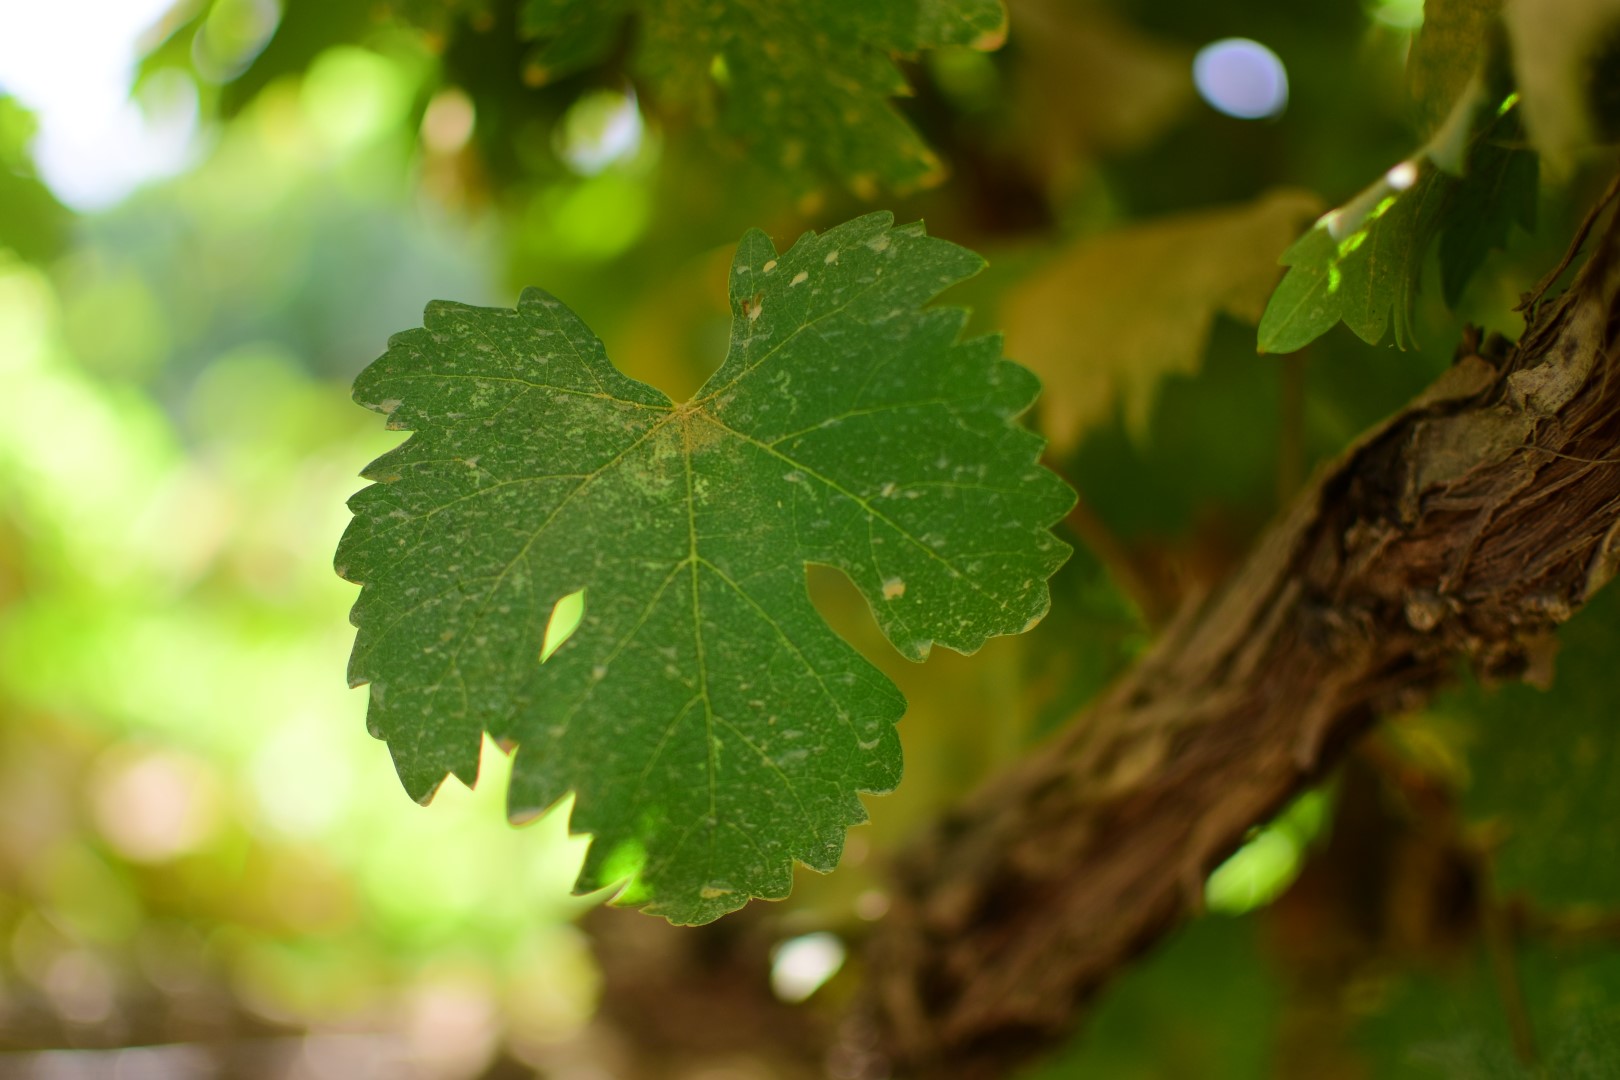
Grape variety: Shdah